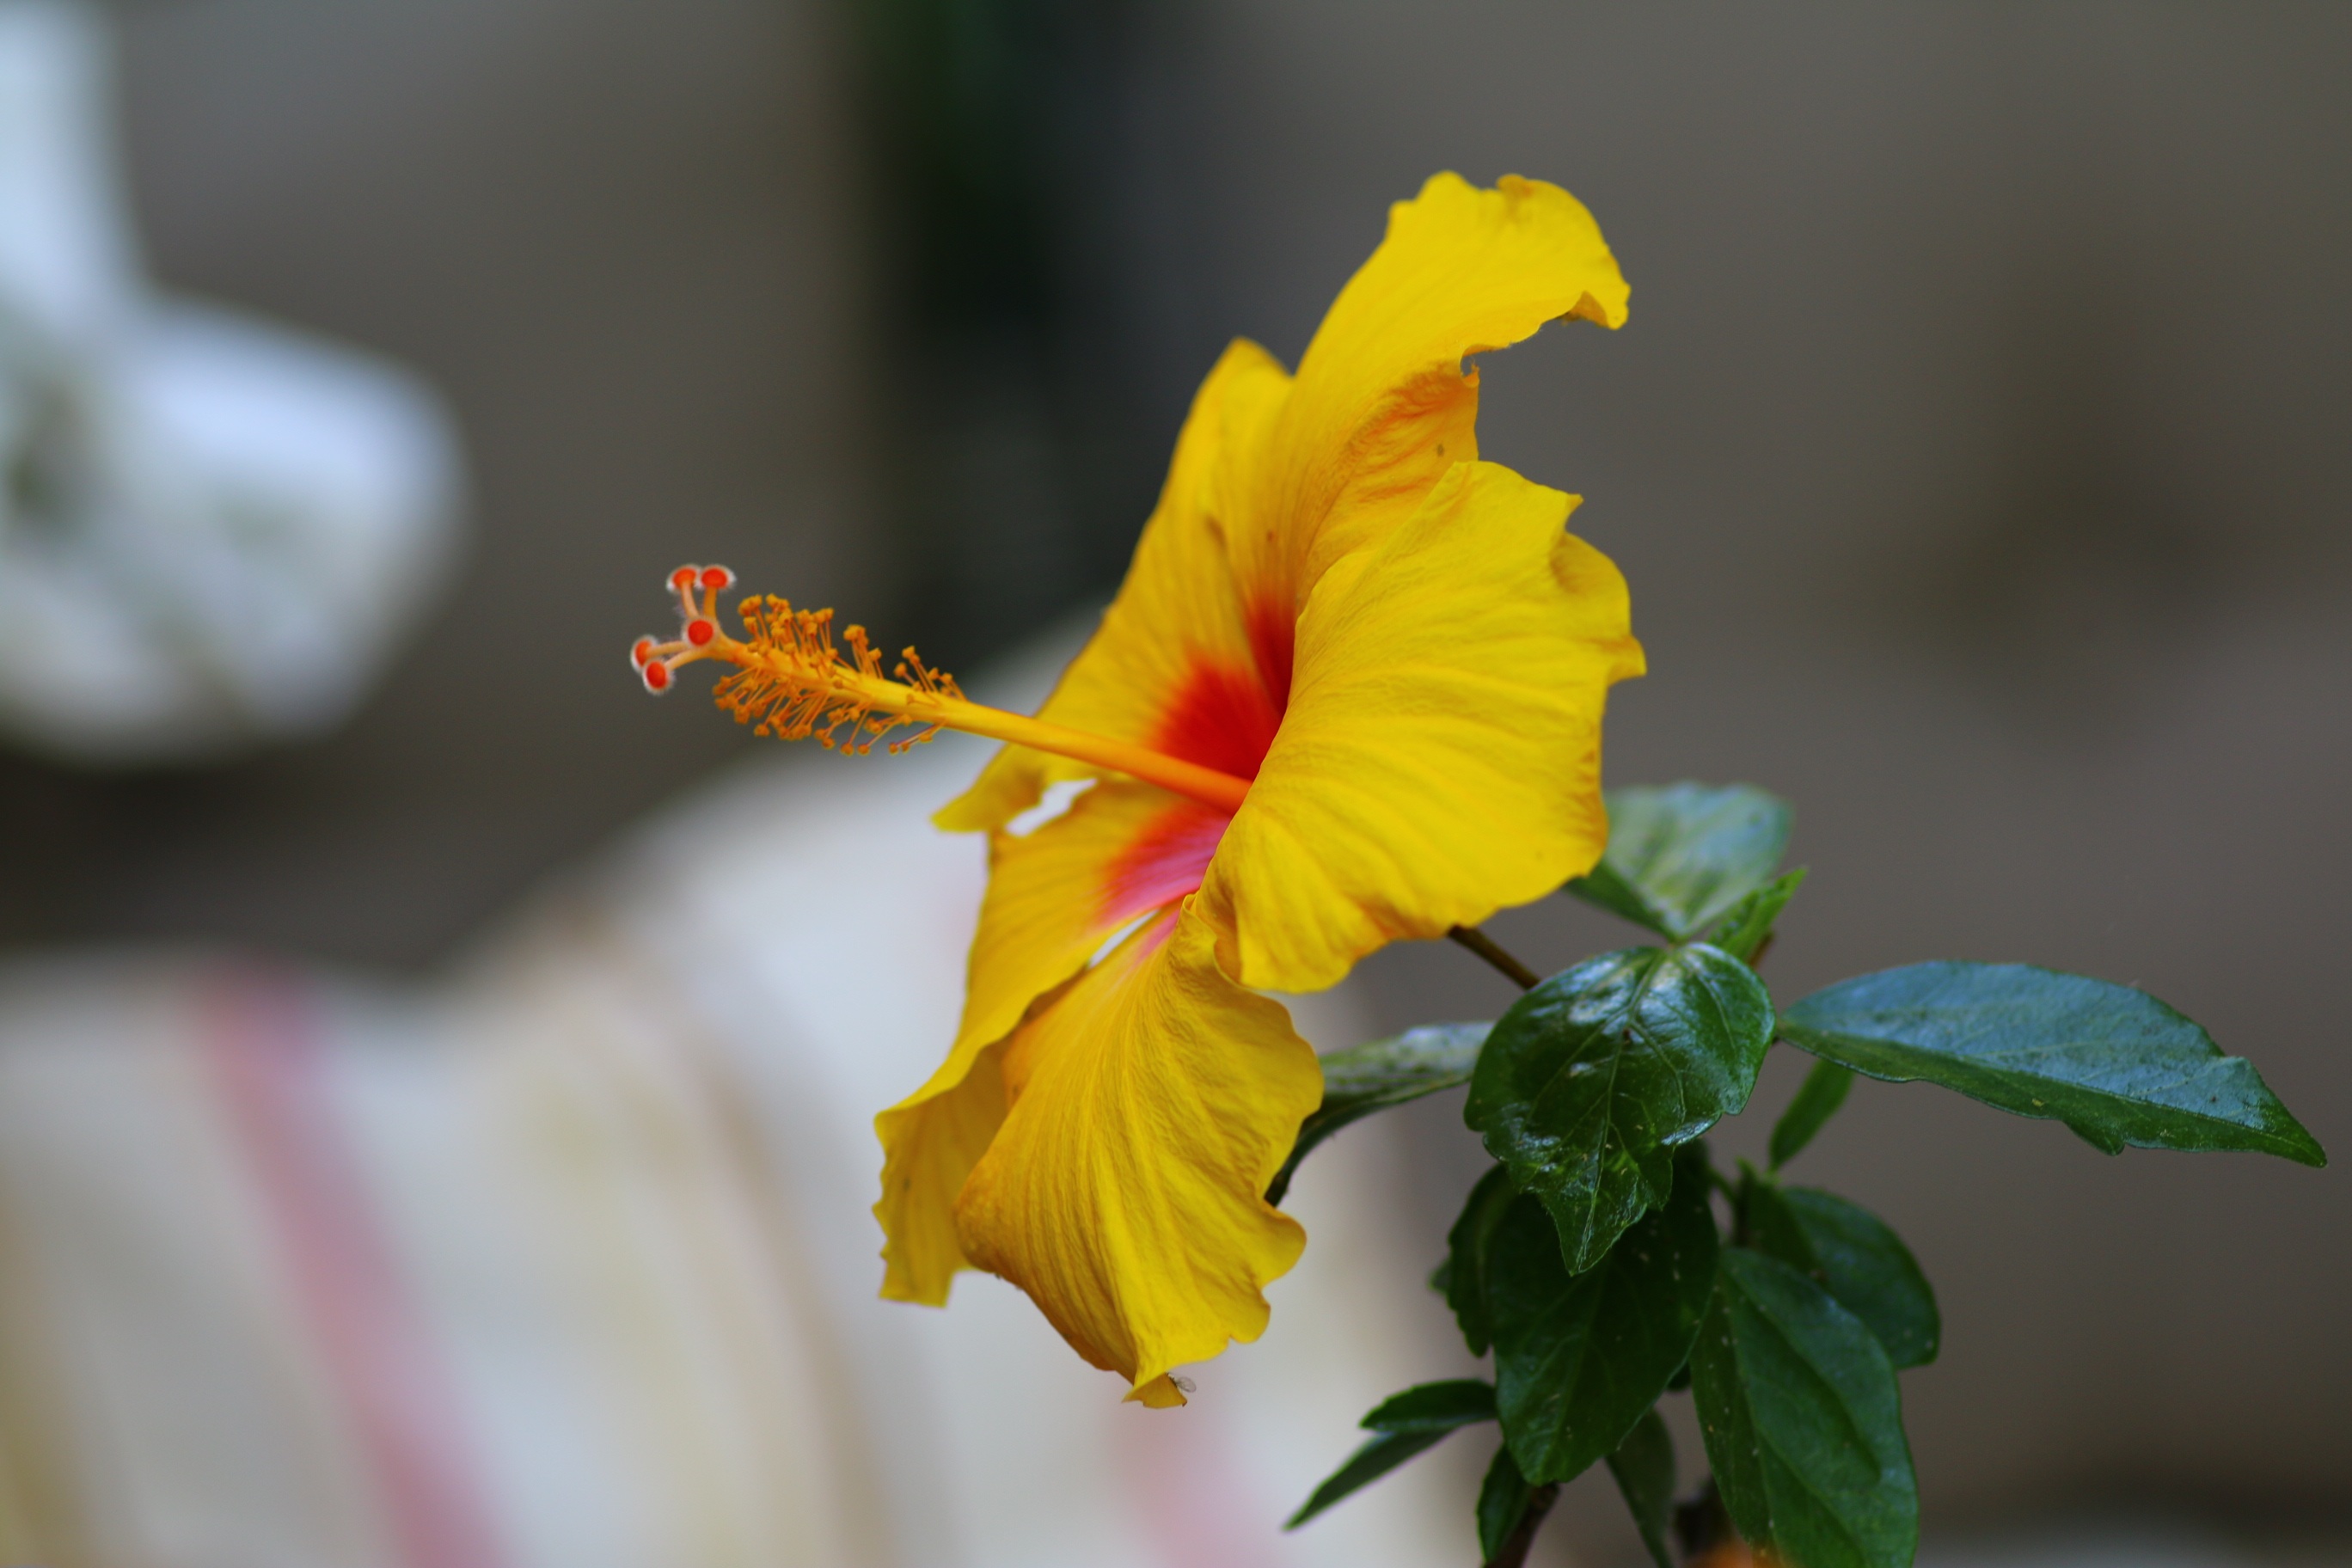
nature, blossom, plant, leaf, flower, petal, produce, botany, yellow, garden, flora, close up, hibiscus, yellow flowers, malvales, macro photography, flowering plant, exotic flower, plant stem, land plant